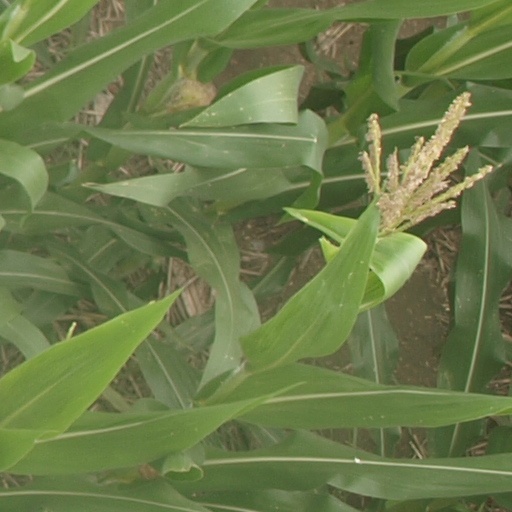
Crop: maize; corn